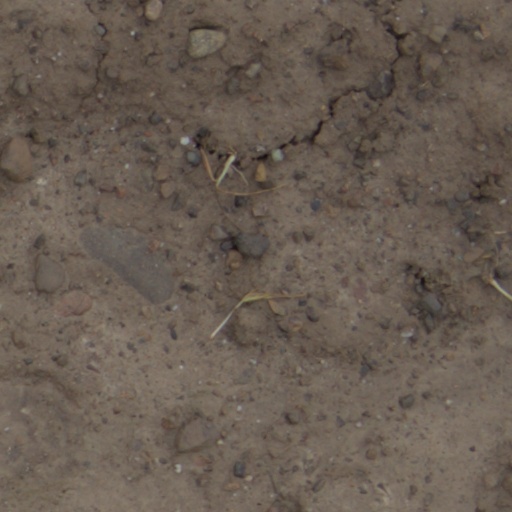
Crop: wheat